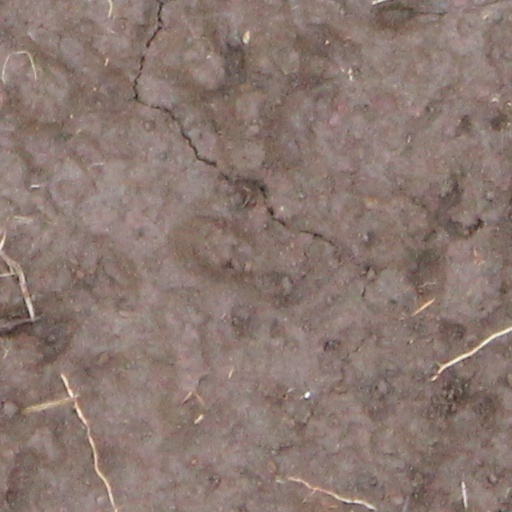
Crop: wheat